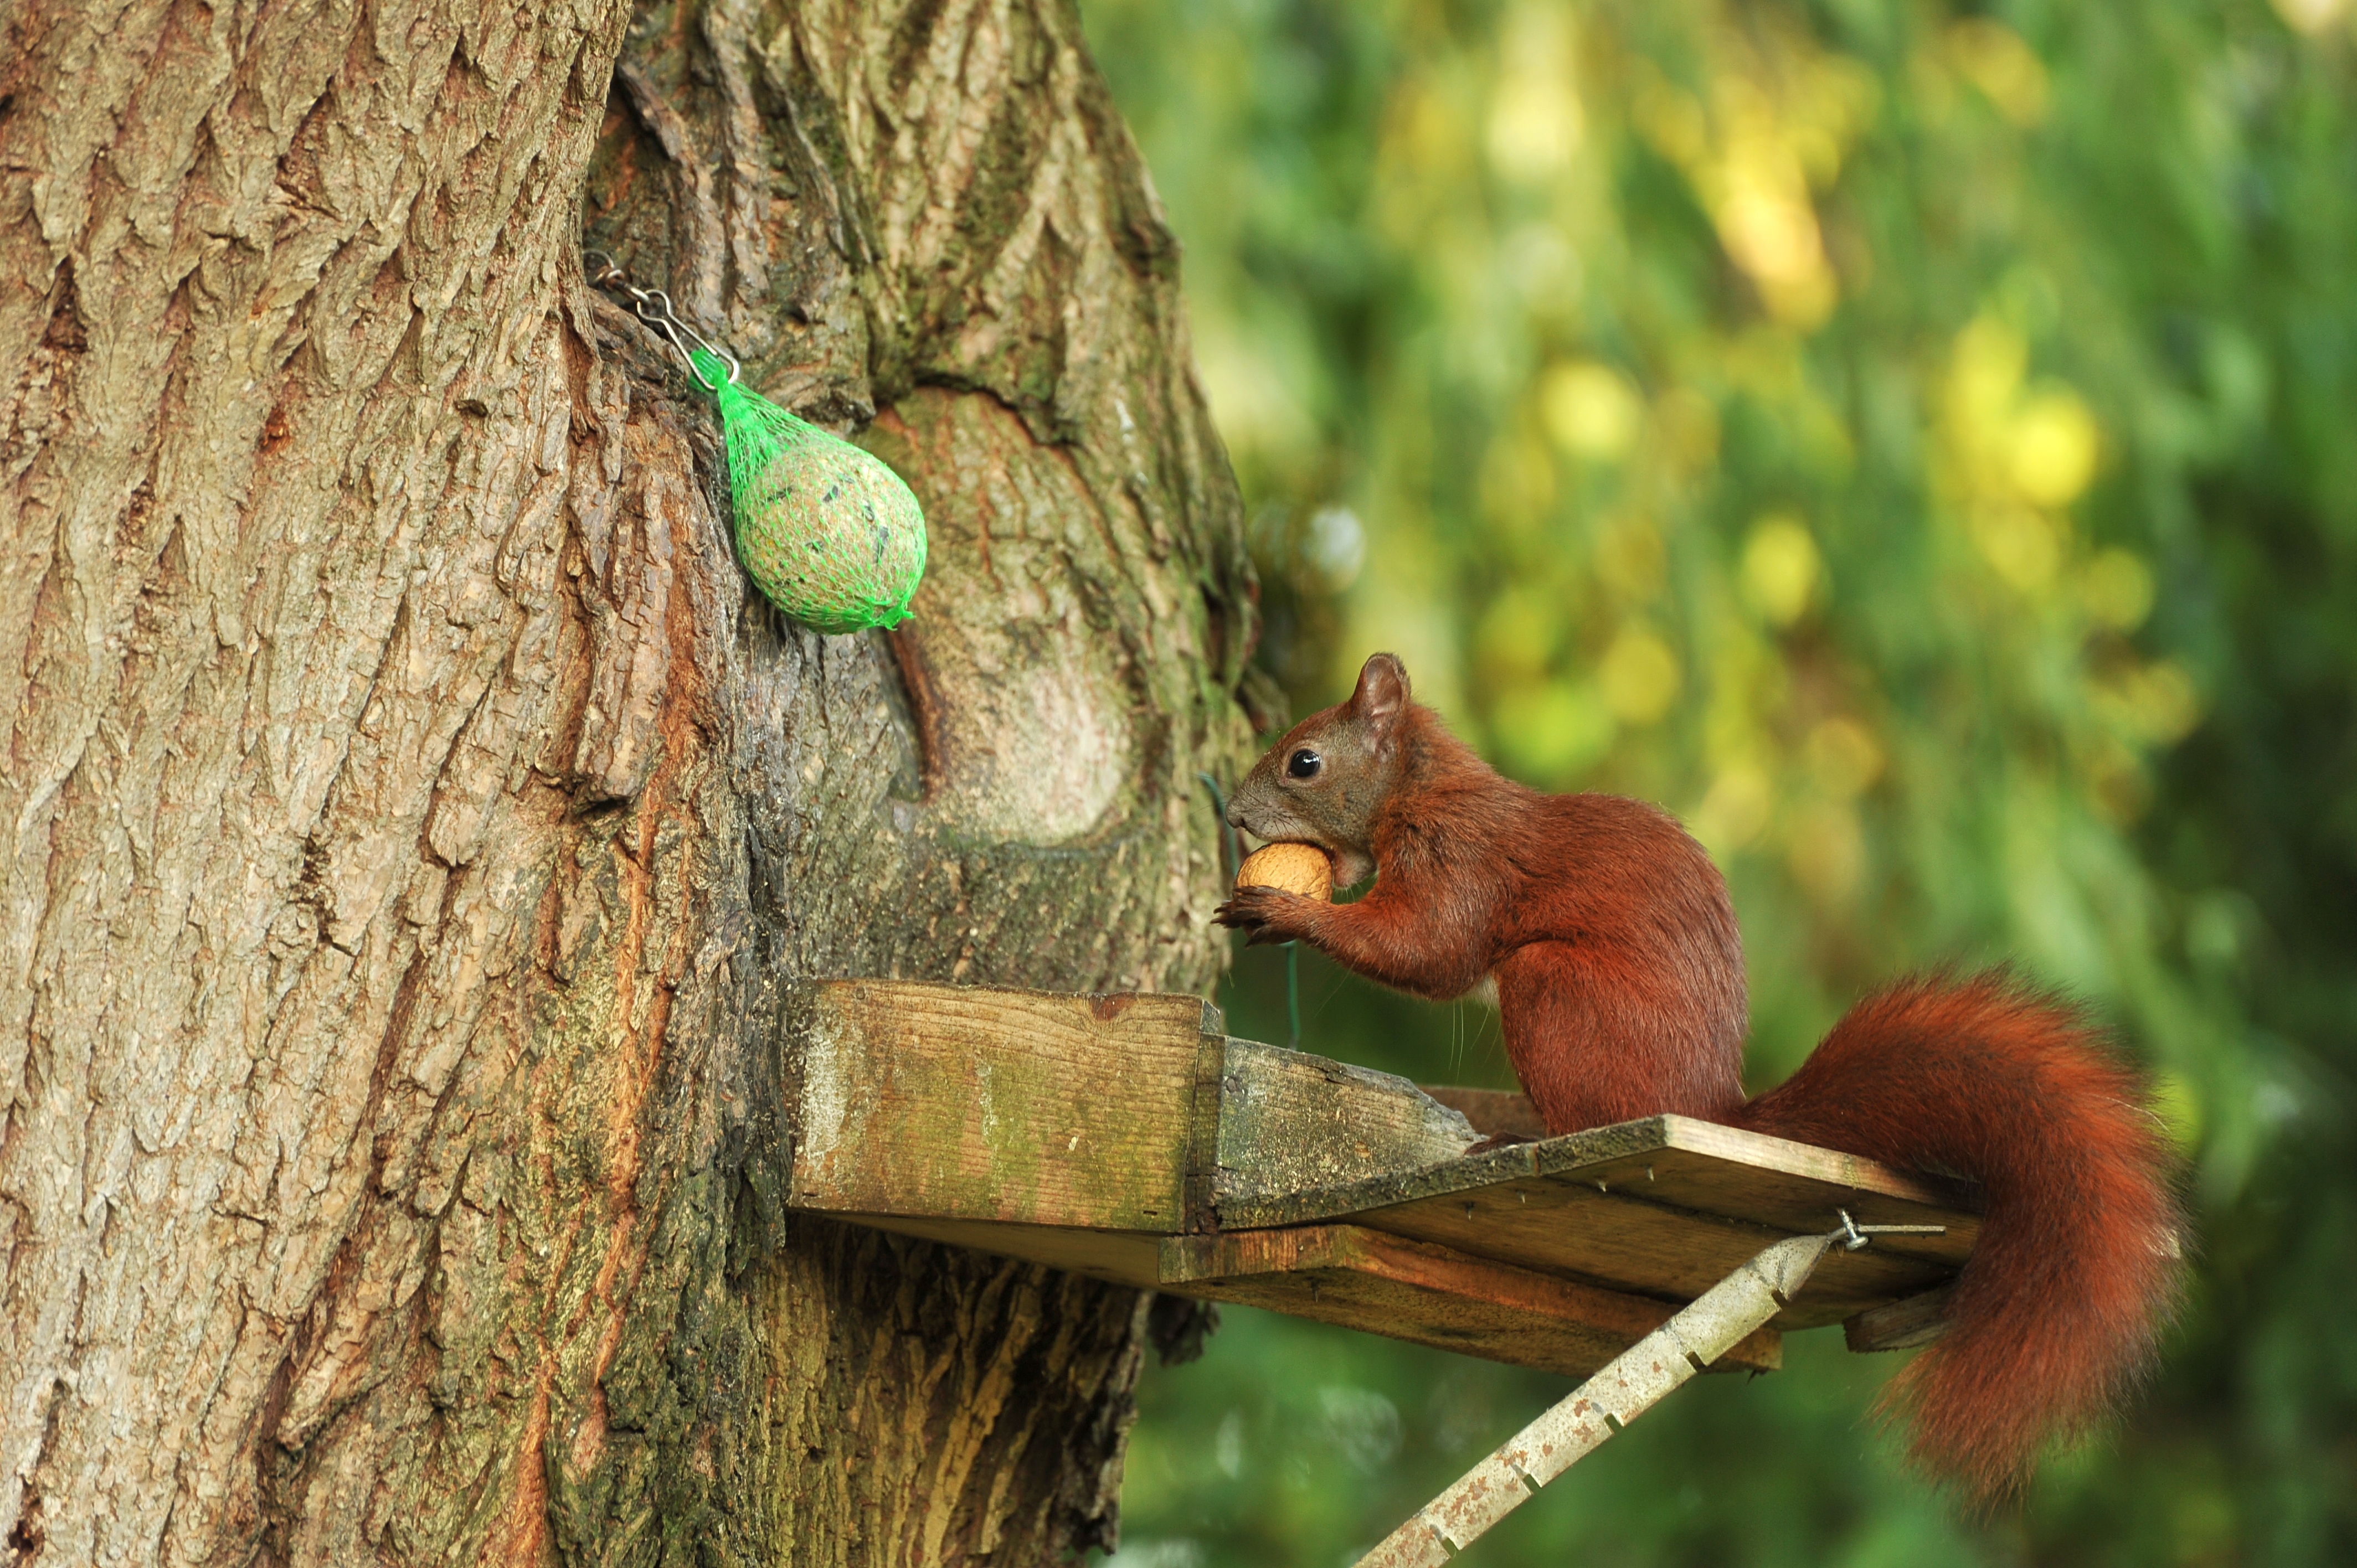
tree, nature, branch, animal, cute, wildlife, pasture, mammal, squirrel, garden, rodent, fauna, tribe, vertebrate